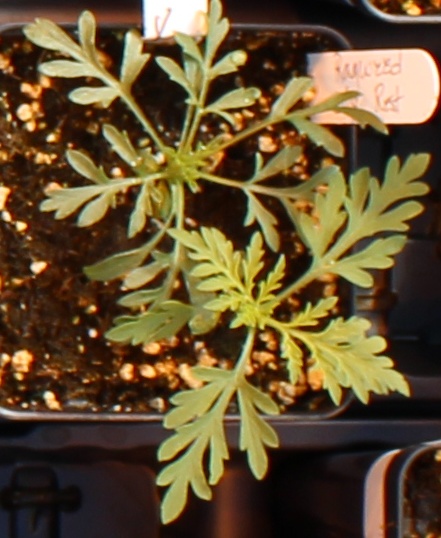
Label: Ragweed